Egay Billones

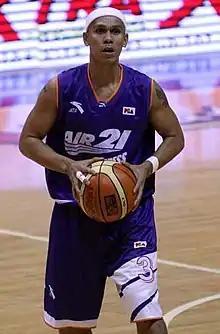
Billones in 2008

Ernesto "Egay" Billiones (born November 3, 1975) is a Filipino former professional basketball player. He has played in the Philippine Basketball Association, ASEAN Basketball League, and Maharlika Pilipinas Basketball League.